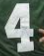
Number: 4